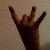
The image shows a hand gesture representing the number 8 in Indian Sign Language.